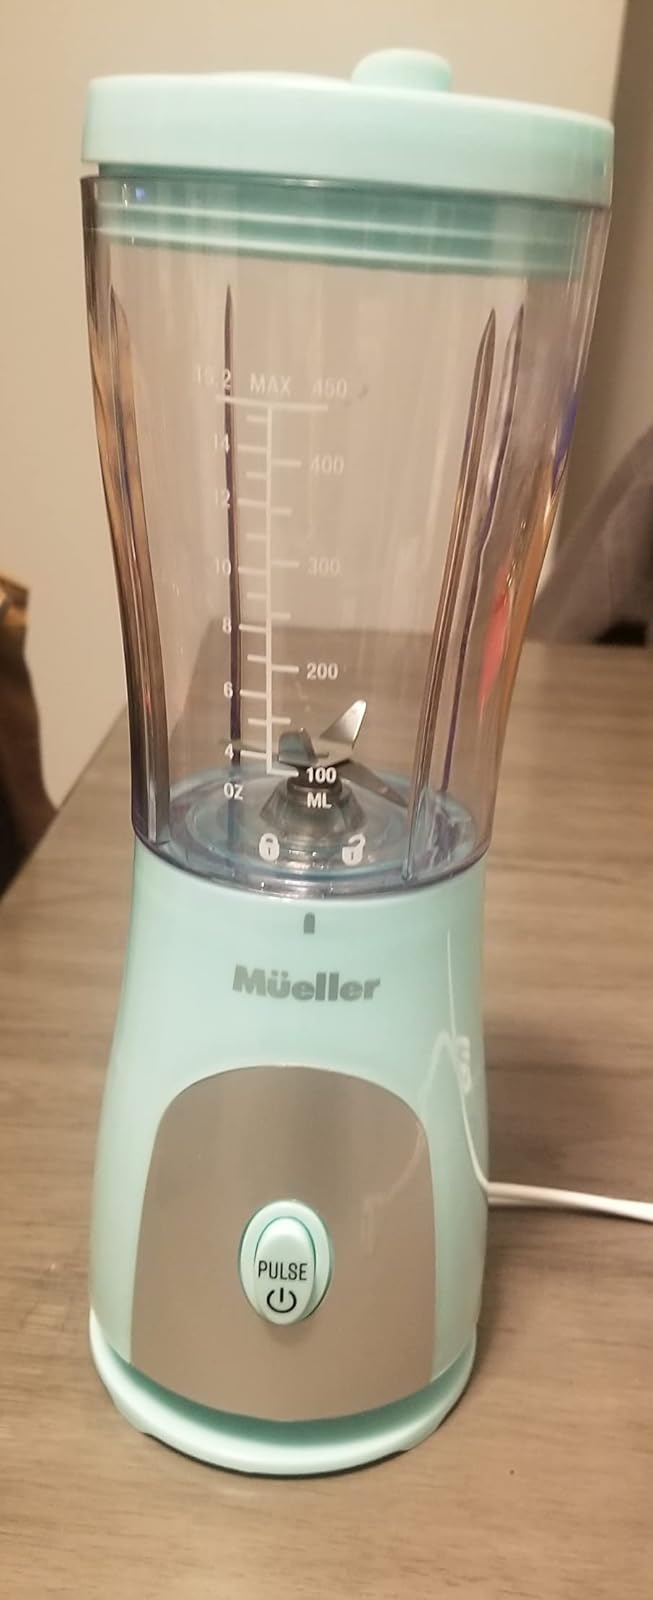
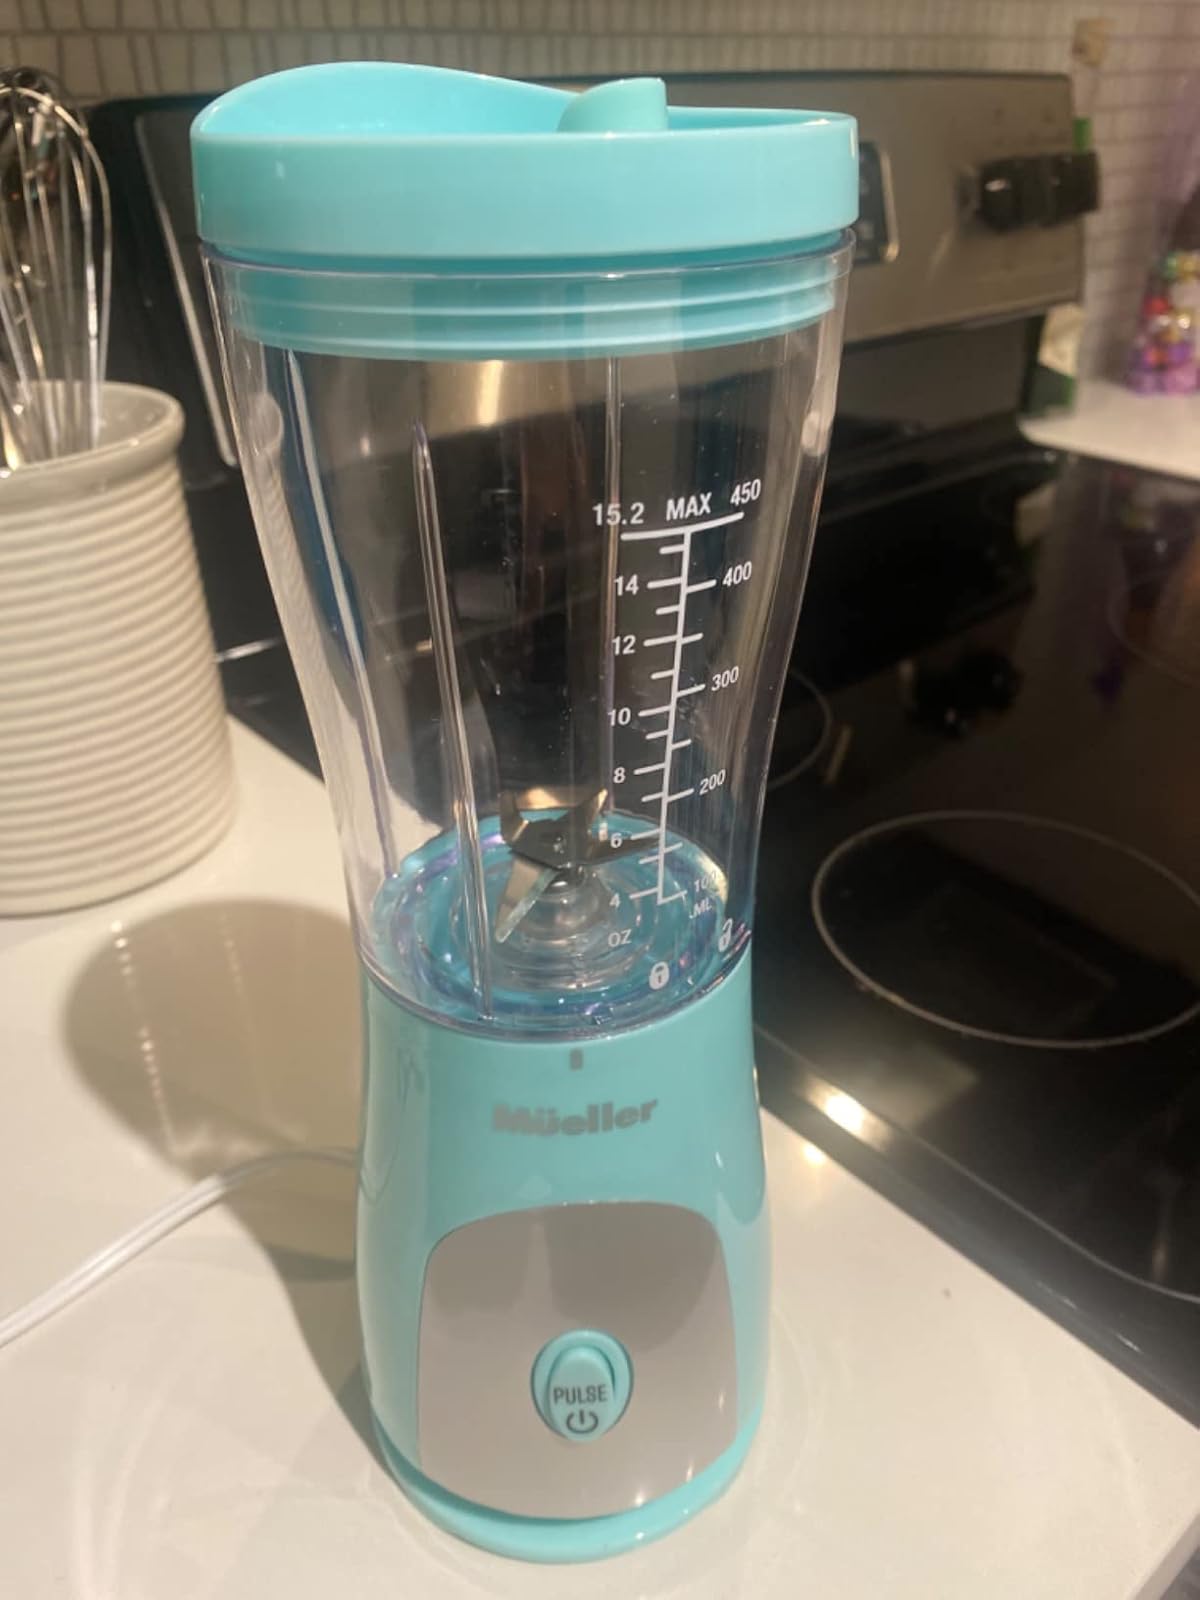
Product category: items_blender
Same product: yes